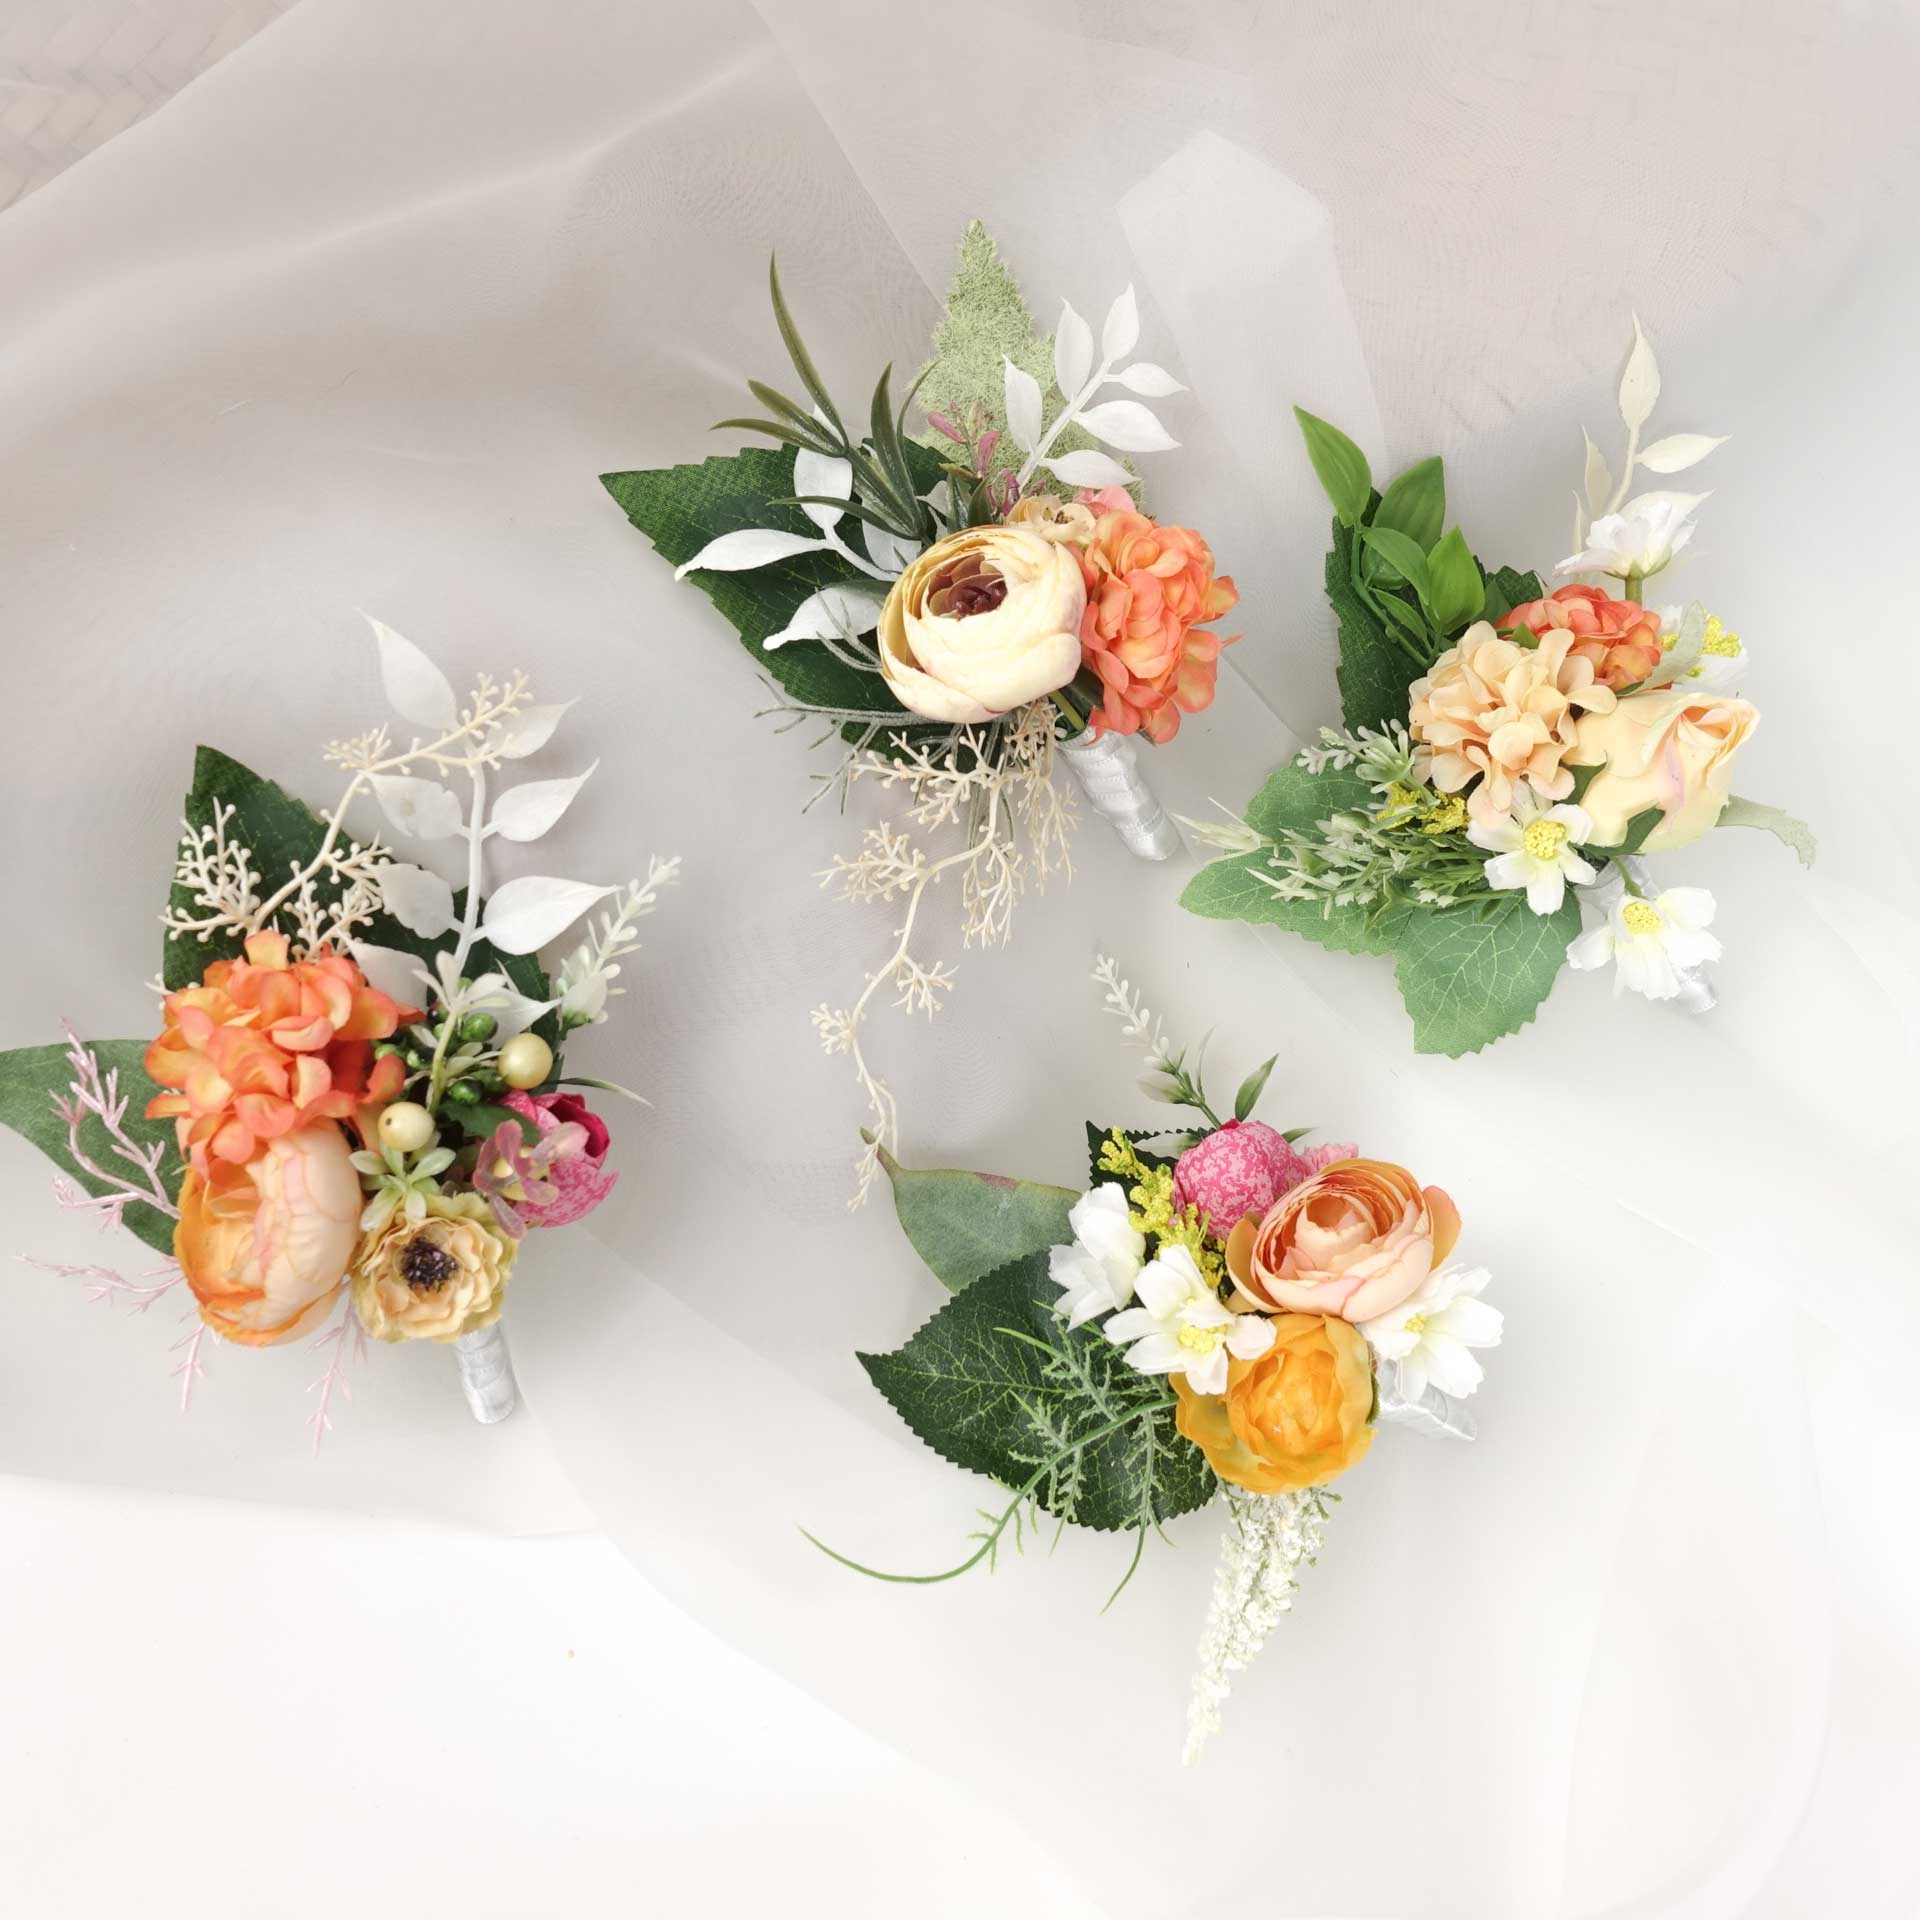
Wedding Buttonhole Boutonniere Pinholes
Brand: Jfloral
Product: Wedding Buttonhole Boutonniere Pinholes Primary Color: As shown in the picture (option available in the listing) Material: Faux Flowers, Tape, Pin, Ribbon The artificial wedding buttonhole comes with a pin. Color may vary slightly due to the camera and monitor settings. The listing is for 1 x Buttonhole (4 styles to choose from) If you need more quantity than listed, please contact us. ******Each buttonhole will vary ever so slightly from the picture shown. We strive to make each and every buttonhole as close to the picture as possible. Floral may change due to the subject of availability.
Category: Arts & Entertainment > Party & Celebration > Gift Giving > Corsage & Boutonnière Pins